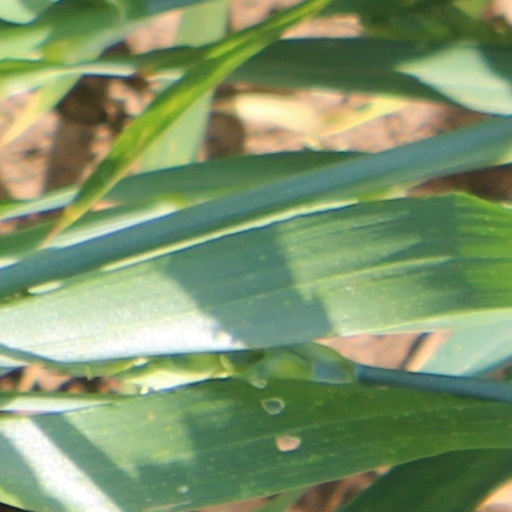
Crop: wheat